RKO Pictures

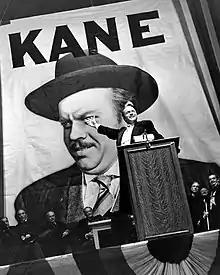
Orson Welles in the title role of "Citizen Kane" (1941), often cited as the greatest film of all time.

Exceptions like "Cimarron" and "Rio Rita" aside, RKO's product was largely regarded as mediocre, so in October 1931 Sarnoff hired twenty-nine-year-old David O. Selznick to replace LeBaron as production chief. In addition to implementing rigorous cost-control measures, Selznick championed the unit production system, which gave the producers of individual movies much greater independence than they had under the prevailing central producer system. "Under the factory system of production you rob the director of his individualism", said Selznick, "and this being a creative industry that is harmful to the quality of the product made." Instituting unit production, he predicted, would also result in cost savings of 30–40 percent. To make films under the new system, Selznick recruited prize behind-the-camera personnel, such as director George Cukor and producer/director Merian C. Cooper, and gave producer Pandro S. Berman, aged twenty-six, increasingly important projects. Selznick discovered and signed a young actress who would quickly become one of the studio's big stars, Katharine Hepburn. John Barrymore was also enlisted for a few memorable performances.